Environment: real
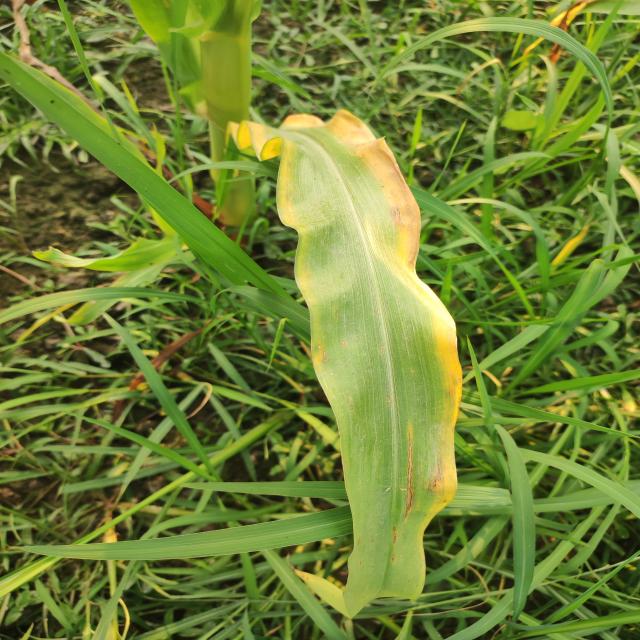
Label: nitrogen_deficiency